Shirebrook North railway station

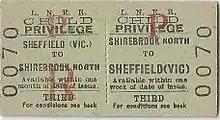

The station had four platforms and was one of the three with a refreshment room, the others being Chesterfield Market Place and Edwinstowe. The signalmen would warn passengers of the arrival of a train by ringing a bell. The main station building was in the line's standard modular style.